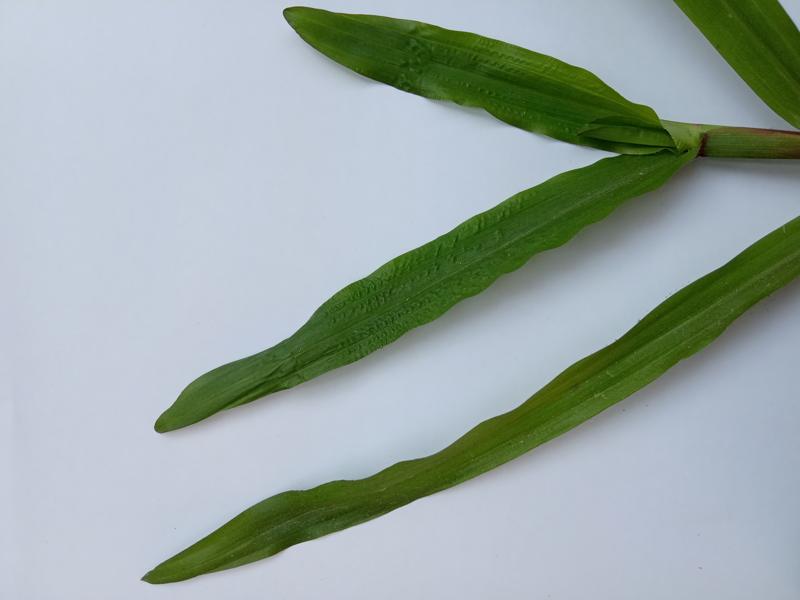
Weed species: Paspalum scrobiculatum